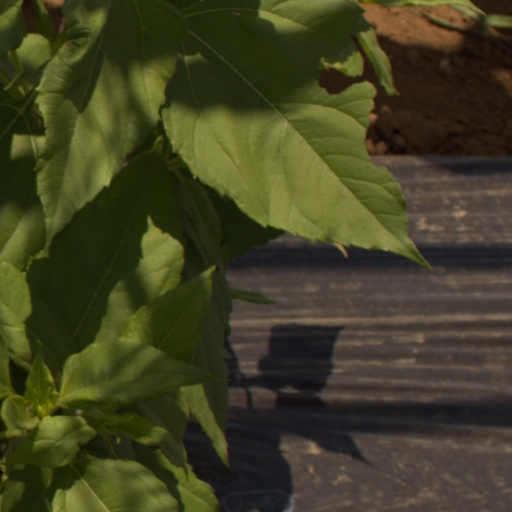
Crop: Jerusalem artichoke